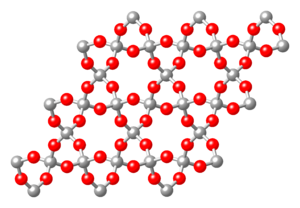
Une macromolécule est une très grande molécule, qui possède une masse moléculaire relativement élevée. La notion de macromolécule a été introduite en 1922 par le chimiste allemand Hermann Staudinger. Une macromolécule formée d'unités chimiques similaires assemblées par des liaisons covalentes peut être décrite comme une molécule polymère, un ensemble de telles molécules est un polymère. De nombreuses protéines peuvent également être considérées comme des macromolécules.
Un silicate est un sel combinant le dioxyde de silicium SiO₂ à d'autres oxydes métalliques. Les minéraux ayant une composition de silicate sont également qualifiés de silicates et constituent une famille de minéraux extrêmement importante. En minéralogie, les polymorphes de la silice sont classés parmi les silicates.